Janja Mihailović

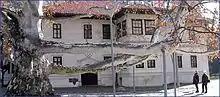
Konak of Prince Miloš in Belgrade.

Janja Mihailović (in Serbian Cyrillic: ) was a Serbian architect from the beginning of the 19th century. His work is characteristic of the architectural tradition of this period, between traditional contributions and openings to Western influences.